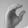
ASL letter: C